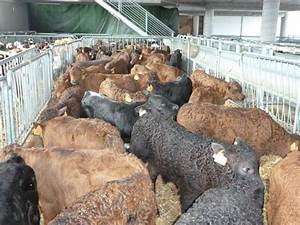
Label: mucca